Nomachi Station

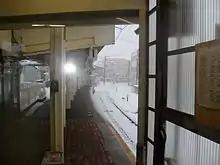
View along the currently operational platform at Nomachi Station

Nomachi Station opened on 1 October 1922. The station became the terminus of the Ishikawa Line when the section between Nomachi and Shiragikuchō was closed on September 20, 1972.